Board of Bendigo Regional Institute of Technical and Further Education v Barclay

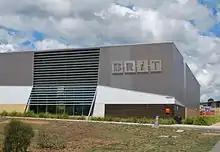
Pictured: A Bendigo TAFE building on the campus at East Bendigo, Victoria

Greg Barclay was an employee of Bendigo TAFE. He was also president of an AEU sub-branch. He sent an email to all AEU members employed by Bendigo TAFE, that several AEU members had reported witnessing or being asked to take part in producing fraudulent documents as part of an audit.